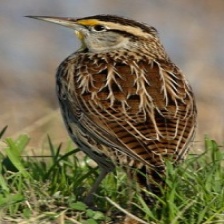
Species: EASTERN MEADOWLARK
Scientific name: STURNELLA MAGNA